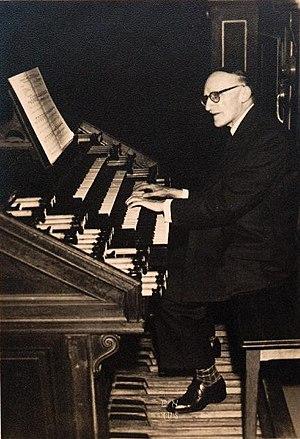
Édouard Mignan (1884-1969) à l'orgue de l'église de la Madeleine (Paris)
Édouard Charles Octave Mignan, né à Orléans le 17 mars 1884 et mort le 17 septembre 1969, est un organiste et compositeur français.